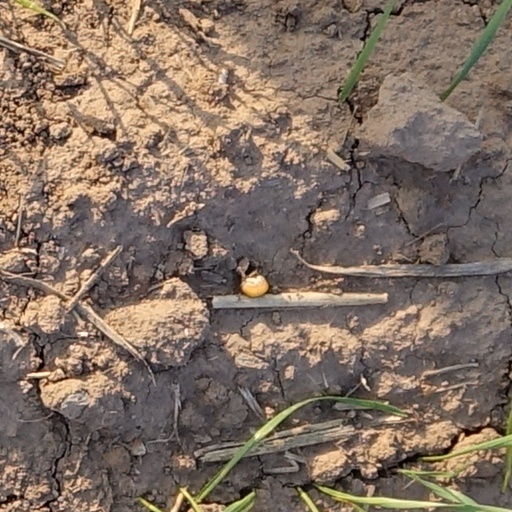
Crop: wheat